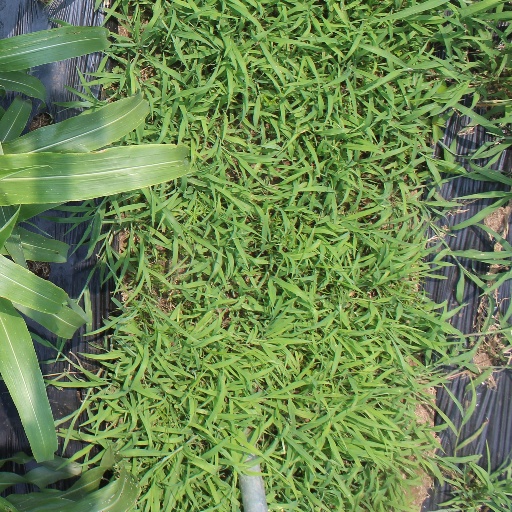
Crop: sorghum